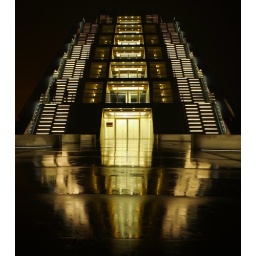
Night view of naval office building in Hamburg port